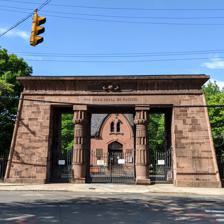
Building: Grove Street Cemetery
Country: United States of America
Year built: 1796
Cemetery in Connecticut, US United States historic place Grove Street Cemetery U.S. National Register of Historic Places U.S. National Historic Landmark District The Egyptian Revival entrance gate Show map of Connecticut Show map of the United States Location 200 Grove St., New Haven, Connecticut Coordinates 41°18′49″N 72°55′39″W / 41.31361°N 72.92750°W / 41.31361; -72.92750 Area 18 acres (7.3 ha) Built 1796 Architect Hezekiah Augur ; Henry Austin Architectural style Egyptian Revival , Gothic Revival NRHP reference No. 97000830 Significant dates Added to NRHP August 8, 1997 Designated NHLD February 16, 2000 Grove Street Cemetery or Grove Street Burial Ground is a cemetery in New Haven, Connecticut , that is surrounded by the Yale University campus. It was organized in 1796 as the New Haven Burying Ground and incorporated in October 1797 to replace the crowded burial ground on the New Haven Green . The first private, nonprofit cemetery in the world, it was one of the earliest burial grounds to have a planned layout, with plots permanently owned by individual families, a structured arrangement of ornamental plantings, and paved and named streets and avenues. By introducing ideas like permanent memorials and the sanctity of the deceased body, the cemetery became "a real turning point... a whole redefinition of how people viewed death and dying", according to historian Peter Dobkin Hall . Many notable Yale and New Haven luminaries are buried in the Grove Street Cemetery, including 14 Yale presidents ; nevertheless, it was not restricted to members of the upper class, and was open to all. In 2000, Grove Street Cemetery was designated a National Historic Landmark . Today, it is managed by Camco Cemetery Management. History Establishment (1796) For the first 160 years of permanent settlement, New Haven residents buried their dead on the New Haven Green , the town's central open space and churchyard. Stones date back to the 17th century and include gravestones include markers by the Thomas Johnson Shop, William Stanclift, John Gaud, William Holland, Caleb Lamson, Michael Baldwin, Joseph Johnson, Thomas Spellman, Thomas Gold, David Miller, and the New Haven Ritter Shop.    In 1794–95, a yellow fever plague swept the town.  The increased demand for burial space prompted James Hillhouse , a businessman and U.S. Senator , to invite other prominent families in the town to establish a dedicated burial ground on farmland bordering the town. In 1796, thirty-two families purchased a tract just north of Grove Street, the tract was enclosed by a wooden fence, which was prone to rotting and needed to be replaced frequently. At first consisting of 6 acres (0.024 km 2 ), the cemetery was quickly subscribed and thereafter expanded to nearly 18 acres (0.073 km 2 ). In 1821, the monuments on the green were removed to the Grove Street Cemetery. Gateway and fence construction (1845–49) Completed in 1845, the entrance on Grove Street is a brownstone Egyptian Revival gateway, designed by the New Haven architect Henry Austin with carving executed by sculptor Hezekiah Augur , both of whom are buried at the cemetery. The style, popular in New England in that era, was chosen to reinforce the antiquity of the site. The lintel of the gateway is inscribed "The Dead Shall Be Raised." The quotation is taken from 1 Corinthians 15 .52: "For the trumpet will sound, and the dead shall be raised incorruptible, and we will be changed."  Supposedly, Yale President Arthur Twining Hadley said of the inscription, "They certainly will be, if Yale needs the property." In 1848–49, the perimeter of the cemetery was surrounded on three sides by an 8-foot (2.4 m) stone wall. Historic landmark The cemetery was listed on the National Register of Historic Places in 1997. It was designated a National Historic Landmark by the United States Secretary of the Interior in 2000, citing its history and the architectural significance of its gateway. Conflict over perimeter fence In 2008, Yale announced plans to construct two new residential colleges just north of the cemetery. In 2009, university administrators and affiliates suggested to the cemetery proprietors that an additional gate be constructed in the north section of the historic wall that surrounds the burial ground to permit pedestrians to walk through the cemetery from the main Yale campus to the planned new colleges. In addition, the proprietors considered a proposal brought forward by one proprietor that would replace portions of the stone sections of the wall bordering Prospect Street with iron fencing similar to that already running along the cemetery's southern border on Grove Street. The proposal, withdrawn following a public meeting, included architectural and landscaping designs by Yale Architecture School Dean Robert A.M. Stern . Notable burials and memorials Family plots from 1848 to 1850 James Rowland Angell (1869–1949), President of Yale University Kanichi Asakawa (1873–1948), historian. Jehudi Ashmun (1794–1828), religious leader, and social reformer, agent of the African Colonization Society Hezekiah Augur (1791–1858), wood carver, sculptor and inventor. Henry Austin (1804–1891), architect, designed the gate of the cemetery, Yale's College Library (which became Dwight Hall), and several mansions on Hillhouse Avenue. Alice Mabel Bacon (1858–1918), women educator (niece of Delia Bacon) Delia Bacon (1811–1859), originator of the proposition that Francis Bacon wrote the plays attributed to Shakespeare Leonard Bacon (1802–1881), clergyman and abolitionist (father of Alice Mabel Bacon and brother of Delia Bacon) Charles Montague Bakewell (1867–1957), politician Roger Sherman Baldwin (1793–1863), Governor of Connecticut Simeon Baldwin (1761–1851), Mayor of New Haven Simeon E. Baldwin (1840–1927), Governor of Connecticut Ida Barney (1886–1982) noted female American astronomer Ebenezer Bassett (1833–1908), African-American educator and diplomat; US Ambassador to Haiti John Bassett (1652–1714), captain of the trainband ; deputy to the General Court (legislature) of Connecticut Colony Lyman Beecher (1775–1863), abolitionist, father of Harriet Beecher Stowe and Henry Ward Beecher Nathan Beers (1763–1861), paymaster to Connecticut troops in the American Revolution Hiram Bingham I (1789–1869), Hawaiian missionary and clergyman. James Bishop (d. 1691), Secretary, Lieutenant Governor and Deputy Governor of New Haven Jurisdiction. Eli Whitney Blake (1795–1886), manufacturer and inventor of the stone crusher. His brother, Philos, invented the corkscrew. William Whiting Boardman (1794–1871), politician. Edward Gaylord Bourne (1860–1908), historian and educator. Leader in the American Historical Association. Phineas Bradley (1745–1797), soldier. Captain, commander of the artillery defending New Haven, July 5, 1779 William H. Brewer (1828–1910), scientist. Helped found the Yale Forestry School ; co-founder, with Samuel William Johnson, also buried here, of the first U.S. Agricultural Experiment Station. James Brewster (1788–1866),  founder of Brewster & Co. ; industrialist and railroad promoter. Kingman Brewster Jr. (1919–1988), President of Yale University William Bristol (1779–1836), Mayor of New Haven, Connecticut . Walter Camp (1859–1925), football coach known as the "Father of American Football". Leverett Candee (1795–1863), Industrialist. First practical use of Goodyear's vulcanization of rubber Arthur E. Case (1894–1946), professor and author Jedediah Chapman (d. 1863 † ), Civil War Union Army Officer killed at the Battle of Gettysburg . Thomas Clap (1703–1767), Rector & President of Yale College – buried in the City Burial Ground on the Green, stone later moved here. Harry Croswell (1778–1848), Crusading political journalist and Rector of Trinity Episcopal Church in New Haven David Daggett (1764–1851), United States Senator, mayor of New Haven, Connecticut. Naphtali Daggett (1727–1780), clergyman, President pro tempore of Yale College. George Edward Day (1814–1905), Bible revisor Jeremiah Day (1773–1867), President of Yale University. Amos Doolittle (1754–1832), silversmith, engraver of Revolutionary scenes. "The Revere of Connecticut." Timothy Dwight IV (1752–1817), President of Yale University. Timothy Dwight V (1829–1916), President of Yale University. Amos Beebe Eaton (1806–1877), Civil War Union Army Brigadier General. Gravemarker of E. H. Trowbridge and Grace Allen Quincy Trowbridge Theophilus Eaton (1590–1657), a founder of New Haven, first Governor of New Haven. Henry W. Edwards (1779–1847), U.S. Representative, U.S. Senator, and Governor of Connecticut. Pierpont Edwards (1750–1826), Delegate to the Continental Congress . Jeremiah Evarts (1781–1831), scholar, writer and missionary executive. Editor of the ‘’Panoplist’’ and the ‘’Missionary Herald’’. Henry Farnham (1836–1917), prominent New Haven merchant and philanthropist. George Park Fisher (1827–1902), historian and theologian Andrew Hull Foote (1806–1863), naval officer who ended the rum ration in the United States Navy . A. Bartlett Giamatti (1938–1989), baseball commissioner, President of Yale University . Josiah Willard Gibbs Sr. (1790–1861), professor at Yale Divinity School who first spoke with the mutineers of the Amistad . Josiah Willard Gibbs Jr. (1839–1903), scientist, "Father of Thermodynamics" Monument to Glenn Miller , who formed the 418th Army Air Forces Band at Yale that did concerts, parades and radio broadcasts. This unit was called the [Captain before summer 1944, then Major] Glenn Miller Army Air Forces Orchestra from 20 March 1943 to 15 January 1946. Chauncey Goodrich (1790–1860), Yale professor of Homiletics and Pastoral Charge. Elizur Goodrich (1761–1849), mayor of New Haven, Connecticut . Charles Goodyear (1800–1860), inventor of vulcanized rubber . Alfred Whitney Griswold (1906–1963), President of Yale University. Arthur Twining Hadley (1856–1930), Dean of Yale Graduate School when women were first admitted. President of Yale University. Henry Baldwin Harrison (1821–1901), Governor of Connecticut James Hillhouse (1754–1832),  real estate developer, politician, and treasurer of Yale . Namesake of Hillhouse Avenue in New Haven. James Mason Hoppin (1820–1906), professor of religion and art. Leverett Hubbard (1725–1795), soldier, physician and apothecary. David Humphreys (1752–1818), Aide de Camp to General George Washington Charles Roberts Ingersoll (1821–1903), Governor of Connecticut Colin Macrae Ingersoll (1819–1903), United States Representative from Connecticut. Ralph Isaacs Ingersoll (1789–1872), United States Minister to Russia, mayor of New Haven, Connecticut . Eli Ives (1779–1861), professor of Medicine Chauncey Jerome (1793–1868), mayor of New Haven, clockmaker Nathaniel Jocelyn (1796–1881), portrait painter and engraver. Samuel William Johnson (1830–1909), Yale professor, co-founder of the Agricultural Experiment Station Movement with William H. Brewer (also buried here) South side of Eli Whitney monument James Kingsley (1778–1852), professor of Hebrew, Greek and Ecclesiastical History at Yale. John Gamble Kirkwood (1907–1959), chemist. Charlton Miner Lewis (1866–1923), Yale professor and author. Elias Loomis (1811–1889), mathematician and astronomer. Daniel Lyman (1718–1788), Surveyor, Deputy to the General Court, Court Referee, Justice of the Peace and caretaker of the State's public records. Samuel Mansfield (1717–1775), first sheriff of New Haven Othniel Charles Marsh (1831–1899), paleontologist. Henry Czar Merwin (1839–1863 † ), Civil War Union Army Officer killed at the Battle of Gettysburg Glenn Miller (Alton G. Miller), one of several fan-placed, private cenotaphs – (1904–1944), Jazz bandleader, trombonist . Dr. Timothy Mix (1711–1779), Colonial soldier who died on a British prison ship. John Michael Montias (1928–2005), economist and art historian Jedidiah Morse (1761–1826), clergy,"Father of American Geography". Father of Samuel F. B. Morse . Theodore T. Munger (1830–1910), clergyman. North side of Eli Whitney monument Hubert Anson Newton (1830–1896), meteorologist and mathematician. George Henry Nettleton (1874–1959), author. Denison Olmsted (1791–1859), Professor of Medicine and Natural Philosophy at Yale. One of the first to see Halley's Comet in 1835. Lars Onsager (1903-1976), Nobel Laureate in Chemistry, a legendary theoretical chemist, distinguished professor of chemistry at Yale. Norman Holmes Pearson (1909–1975), Yale American Studies professor and World War II spy. Samuel Peck (1813–1879), 19th-century photographer, artist, businessperson, photo case manufacturer, and gallery owner. Jaroslav Pelikan (1923–2006),  Scholar in the history of Christianity, Christian theology and medieval intellectual history. Timothy Pitkin (1766–1847), politician, United States Representative from Connecticut. Noah Porter (1811–1892), clergyman, President of Yale College Joel Root (1770–1847), traveller, author. Charles Seymour (1885–1963), President of Yale University George Dudley Seymour (1859–1945), Attorney, antiquarian, historian, author, and city planner Joseph Earl Sheffield (1793–1882), merchant, founder of Sheffield Scientific School . Roger Sherman (1721–1793),  important founding father, the only person to have signed all four basic documents of American sovereignty, the Continental Association , the Declaration of Independence , the Articles of Confederation , and the United States Constitution . Today his grave is the center of this colonial city's Independence Day festivities. Benjamin Silliman (1779–1864), pioneer in scientific education. Benjamin Silliman Jr. (1816–1885), Yale chemist and geologist. First suggested some practical uses for petroleum. Aaron Skinner (1800–1858), civic figure and supervisor of improvements to Grove Street Cemetery Nathan Smith (1770–1835), United States Senator from Connecticut. Ezra Stiles (1727–1795), President of Yale University . Henry Randolph Storrs (1787–1837), jurist. Titus Street (1786–1842), businessman and civic figure Grave of Noah Webster Alfred Howe Terry (1827–1890), Civil War Union Army Major General. Beatrice Tinsley (1941-1981), British-born New Zealand astronomer and cosmologist. First female professor of astronomy at Yale University. Ithiel Town (1784–1844), architect and civil engineer. Inventor of the lattice truss bridge. Martha Townsend (1753–1797), first interment in Grove Street Cemetery William Kneeland Townsend (1849–1907), jurist Henry H. Townshend (1874–1953), proprietor and historian of Grove Street Cemetery. Timothy Trowbridge (1631–1734), merchant, soldier and politician. Louisa Caroline Huggins Tuthill (1799–1879), children's book author Alexander C. Twining (1801–1884), inventor of first practical artificial ice system. Decius Wadsworth (1768–1821), Army Engineer, Chief of Ordnance (US Army). Noah Webster (1758–1843), lexicographer, dictionary publisher. Nathan Whiting , soldier, Colonel in the Seven Years' War . Eli Whitney (1765–1825), inventor of the cotton gin . Theodore Winthrop (1828–1861), Major, United States Army. First New Haven victim of the Civil War. Melancthon Taylor Woolsey (1717–1758), colonel in the Colonial Army. Theodore Dwight Woolsey (1812–1889), abolitionist, President of Yale. David Wooster (1711–1777 † ), Buried in Danbury, Connecticut but memorialized at Grove Street Cemetery. Major General, 7th in rank below Washington. Mary Clabaugh Wright (1917–1970), educator and historian, first woman to become a full professor at Yale. See also List of National Historic Landmarks in Connecticut National Register of Historic Places listings in New Haven, Connecticut References